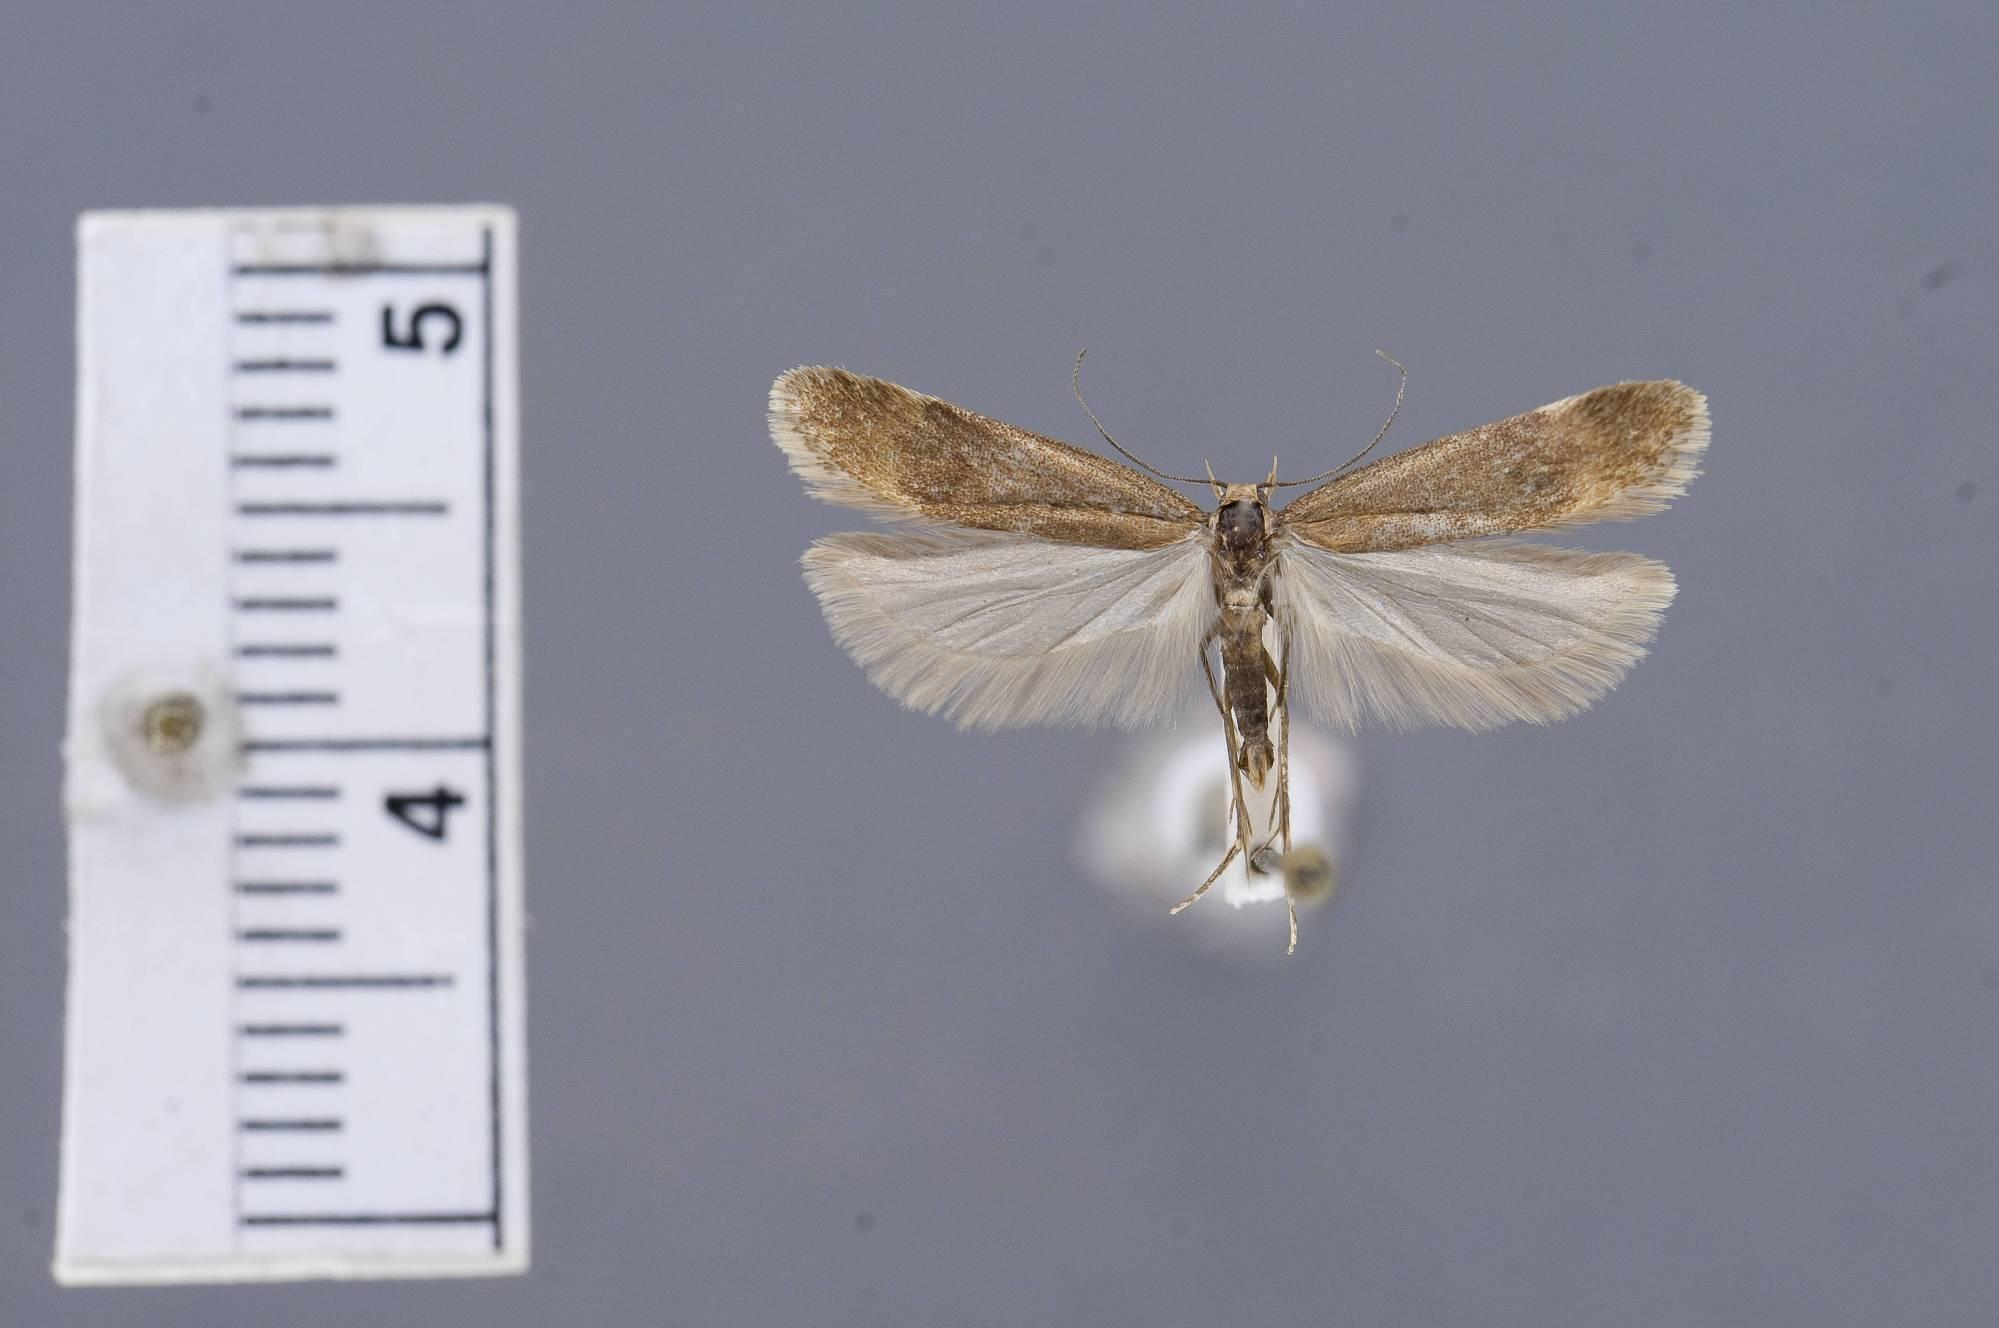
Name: Chionodes clarkei
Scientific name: Chionodes clarkei Hodges, 1999
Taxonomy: Animalia, Arthropoda, Insecta, Lepidoptera, Glossata, Gelechiidae, Gelechiinae
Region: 2164
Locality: Fish Lake, Steens Mountains, Harney, Oregon, United States
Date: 12 Jul 1962